What Would You Do? (2008 TV program)

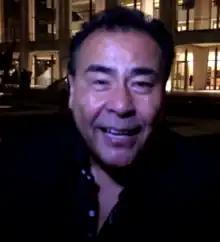
Host John Quiñones

"What Would You Do?" was conceived as a format-based series for ABC's newsmagazine "Primetime", however, all on-air references to the parent program were removed from "What Would You Do?" following the discontinuation of "Primetime" as a standalone program by the network in 2010, with subject-based formats of the program, such as "Primetime: Family Secrets", airing thereafter during the summer months or as a temporary replacement for entertainment programs canceled during the fall-to-spring television season.